Ruben Vardanyan (politician)

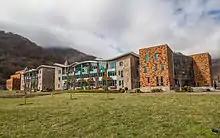
United World College Dilijan

In 2013 Vardanyan, together with Veronika Zonabend and Partners, established UWC Dilijan College. The college is an international boarding school aimed at educating exceptionally talented youth, located in the Armenian city of Dilijan.